Angel Lagdameo

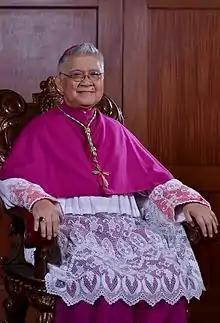
Official portrait, 2014

Angel Nacorda Lagdameo (2 August 1940 – 8 July 2022) was a Filipino bishop of the Roman Catholic Church. He was Archbishop of Jaro from 9 May 2000 until 14 February 2018.